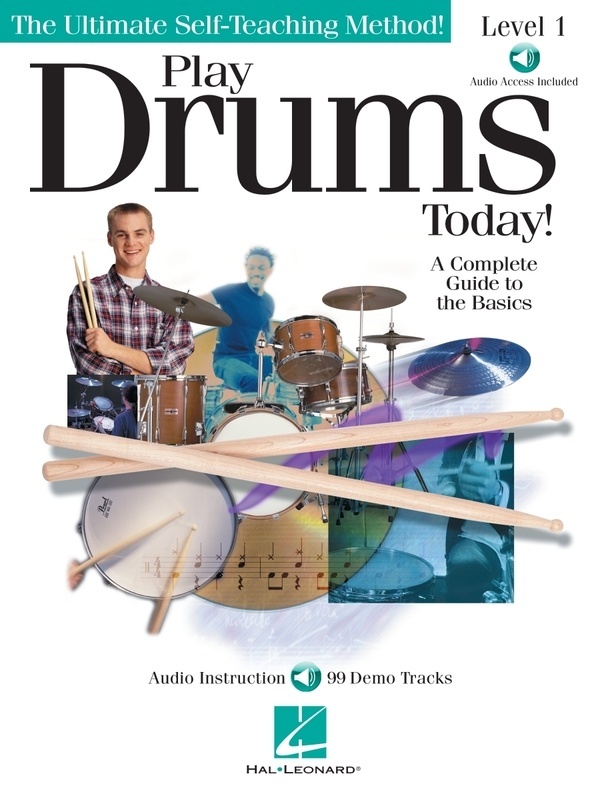
PLAY DRUMS TODAY LVL 1 BK/CD
"The ultimate self-teaching method designed to offer quality instruction, terrific songs, and a professional-quality CD with 99 full-demo tracks and spoken instruction. This drum series can be used by students who want to teach themselves, or by teachers for private or group instruction. Simply follow the tips and lessons in the book as you listen to the teacher on the CD. This package offers a complete guide to the basics, covering: beats, songs and fills; all musical styles; playing tips and techniques; music notation; and more."
Brand: Hal Leonard
Category: Arts & Entertainment > Hobbies & Creative Arts > Musical Instruments > Percussion > Drum Kits